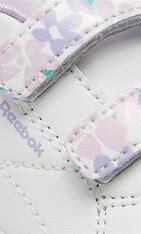
Brand: Reebok
Model: Royal Complete CLN 2